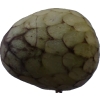
Label: cherimoya